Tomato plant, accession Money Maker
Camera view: vertical (180 deg); turntable rotation: 30 degrees
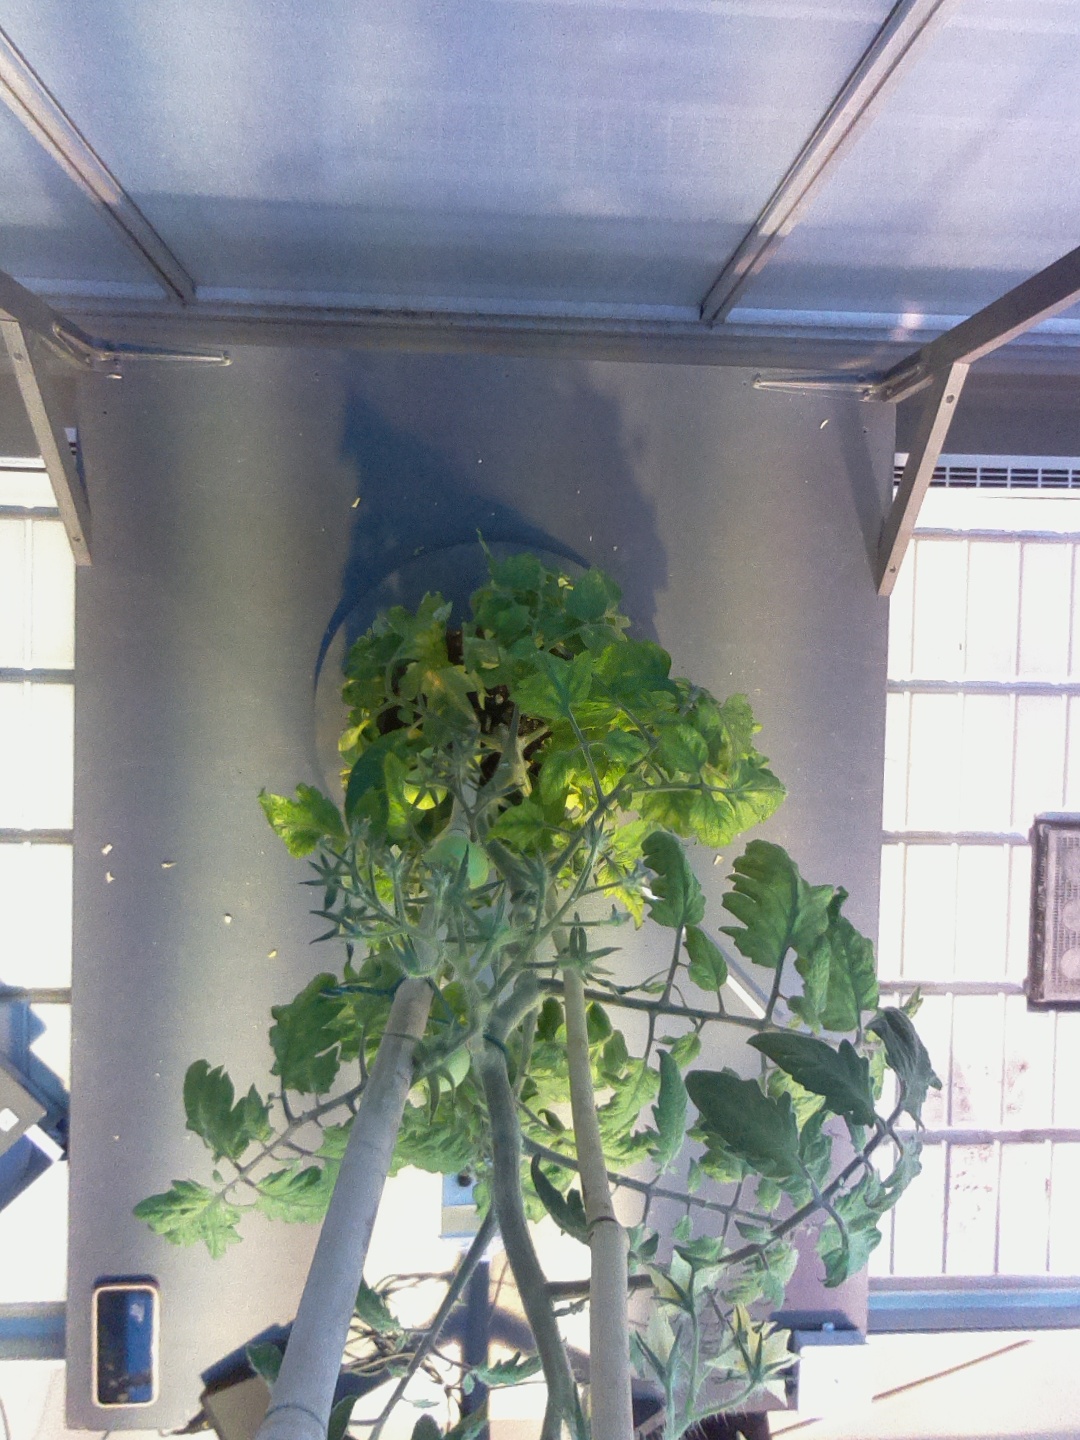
BBCH growth stage 73: 30%-40% of final fruit size